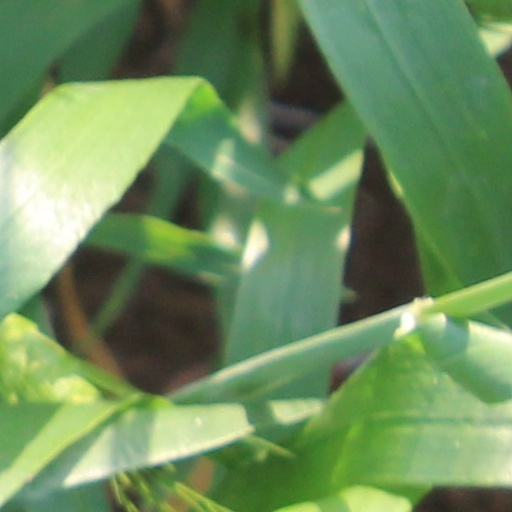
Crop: wheat